Buddy Greco

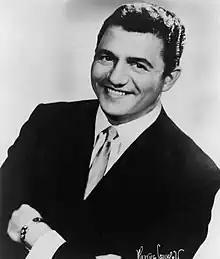
Greco in 1962

Armando Joseph "Buddy" Greco (August 14, 1926 – January 10, 2017) was an American jazz and pop singer and pianist who had a long career in the US and UK. His recordings have sold millions, including "Oh Look A-There Ain't She Pretty", "Up, Up and Away", and "Around the World". His most successful single was "The Lady Is a Tramp", which sold over one million copies. During his career, he recorded over sixty albums. He conducted the London Symphony Orchestra and performed for Queen Elizabeth II and with the Beatles.